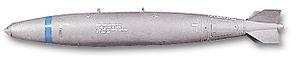
Une bombe est un engin explosif consistant habituellement en un contenant empli de matériel explosif ayant pour but de causer une destruction lorsque déclenchée. À partir du XXᵉ siècle, le mot est surtout utilisé pour désigner des engins explosifs lancés d'avions.